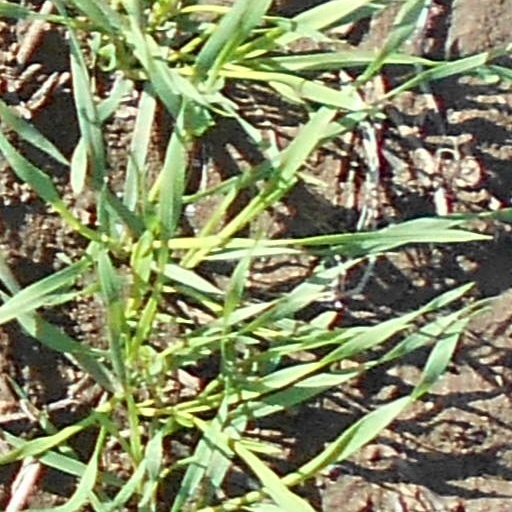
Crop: wheat